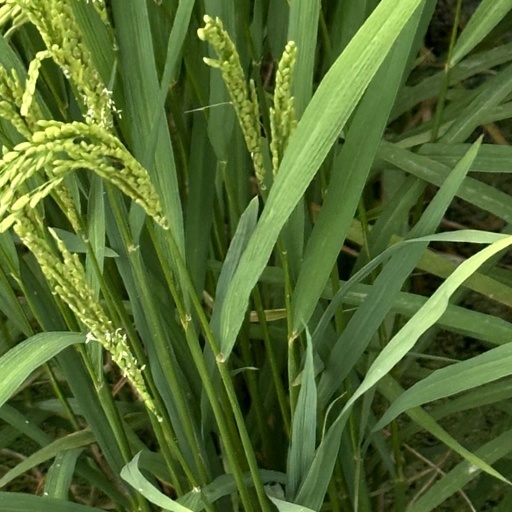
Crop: rice